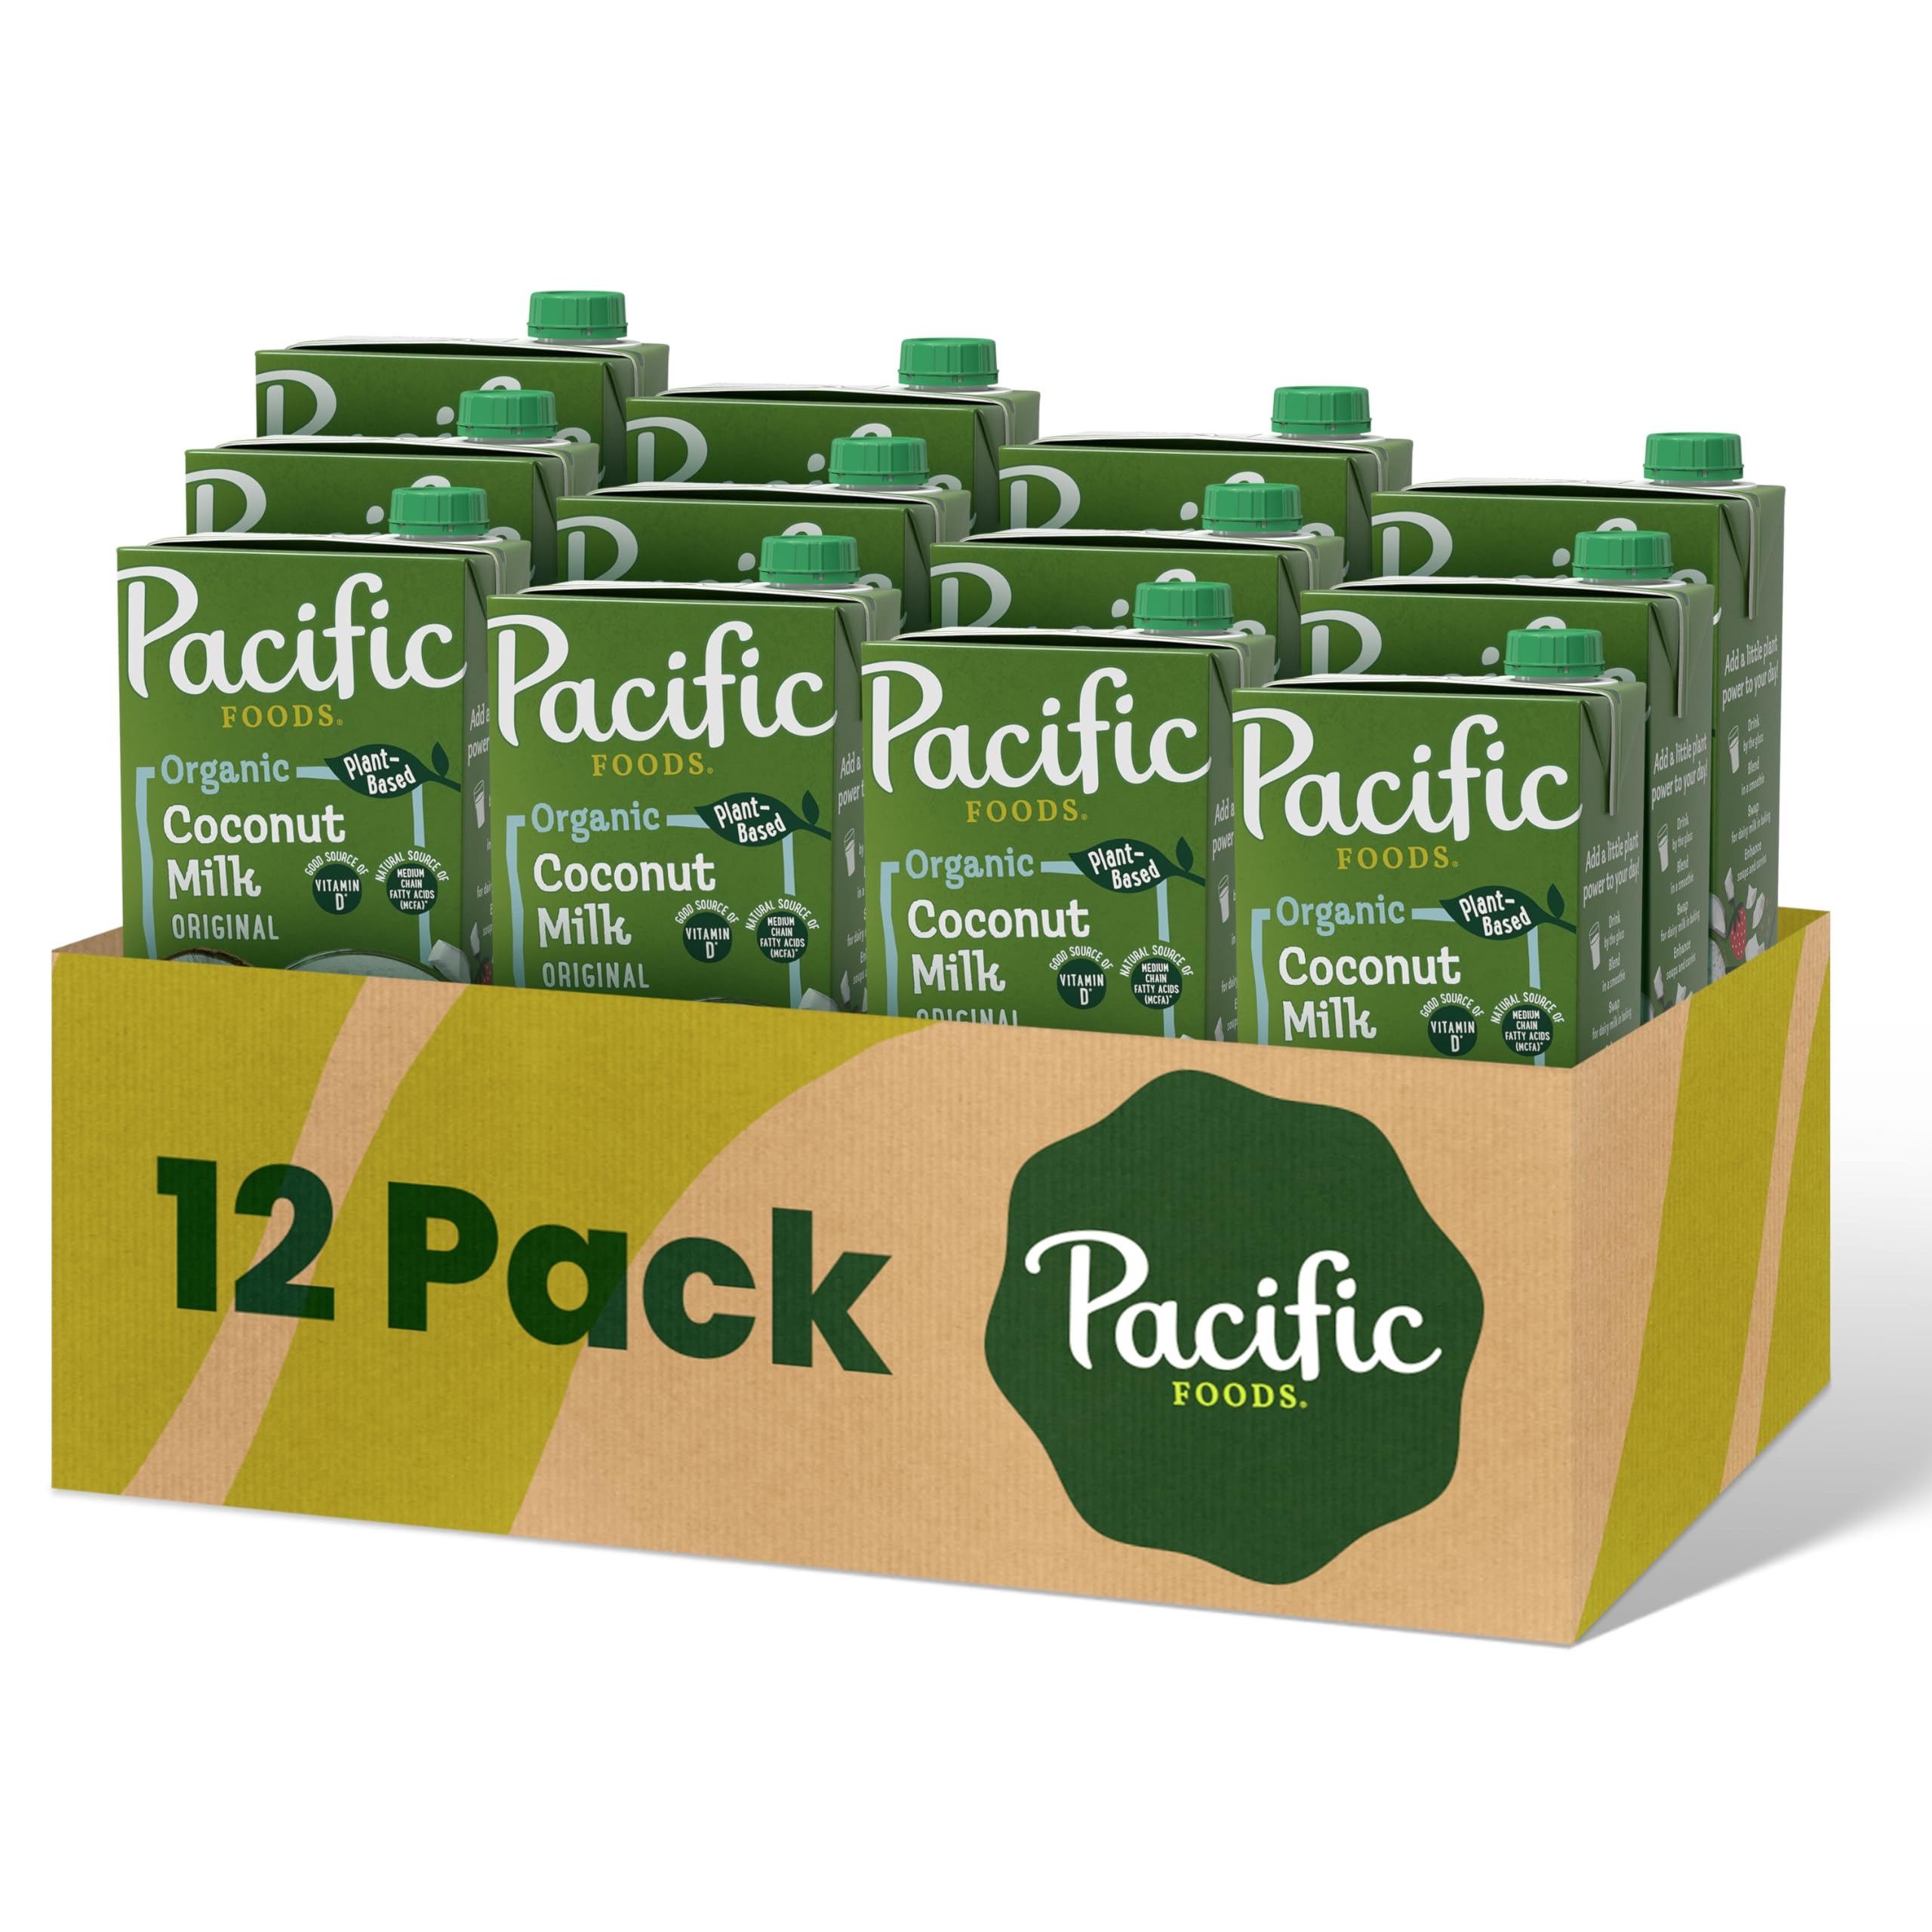
Item Name: Pacific Foods Original Organic Coconut Milk, Plant Based Milk, 32 oz Carton (12 Pack)
Bullet Point 1: Twelve (12) 32 oz cartons of Pacific Foods Original Organic Coconut Milk
Bullet Point 2: A deliciously creamy plant based milk alternative made with organic coconuts
Bullet Point 3: Drink this lactose free milk substitute by the glass, blend it in smoothies, swap it for dairy milk in baking, or use it to enhance soups and curries
Bullet Point 4: Gluten free, vegan milk alternative that’s USDA Certified Organic and made with non-GMO ingredients
Bullet Point 5: A good source of Vitamin D and a natural source of medium chain fatty acids per serving
Value: 384.0
Unit: Fl Oz

Price: 10.855